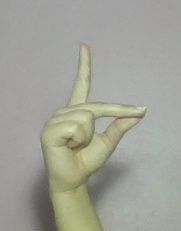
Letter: ta